Inguinal hernia

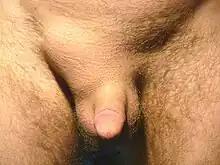
Another frontal view of such a hernia, this time without pubic hair.

As the hernia progresses, contents of the abdominal cavity, such as the intestines, can descend into the hernia and run the risk of being pinched within the hernia, causing an intestinal obstruction. Significant pain at the hernia site is suggestive of a more severe course, such as incarceration (the hernia cannot be reduced back into the abdomen) and subsequent ischemia and strangulation (when the hernia becomes deprived of blood supply). If the blood supply of the portion of the intestine caught in the hernia is compromised, the hernia is deemed "strangulated" and gut ischemia and gangrene can result, with potentially fatal consequences. The timing of complications is not predictable.